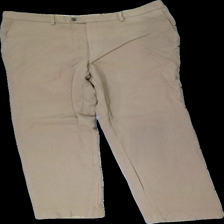
View: front
Type: Trousers
Category: Men
Brand: Oscar Jacobsson
Colors: Beige
Material: 81% wool 19% acrylic
Cut: Regular
Size: 54
Season: All
Smell: Minor
Damage location: middle right
Damage 2 location: middle center
Damage 3 location: middle center
Price range: 50-100
Recommended usage: Reuse
Description: beige byxor